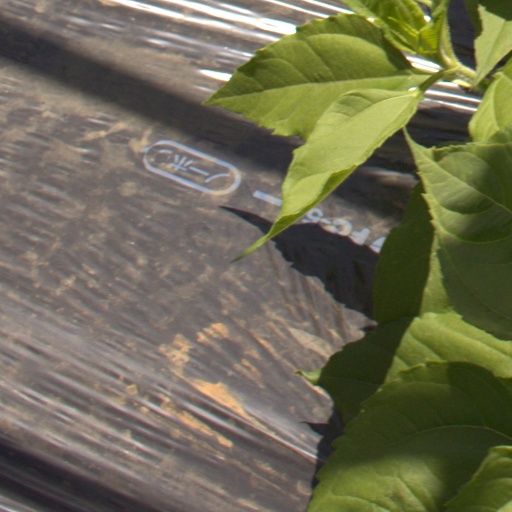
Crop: Jerusalem artichoke